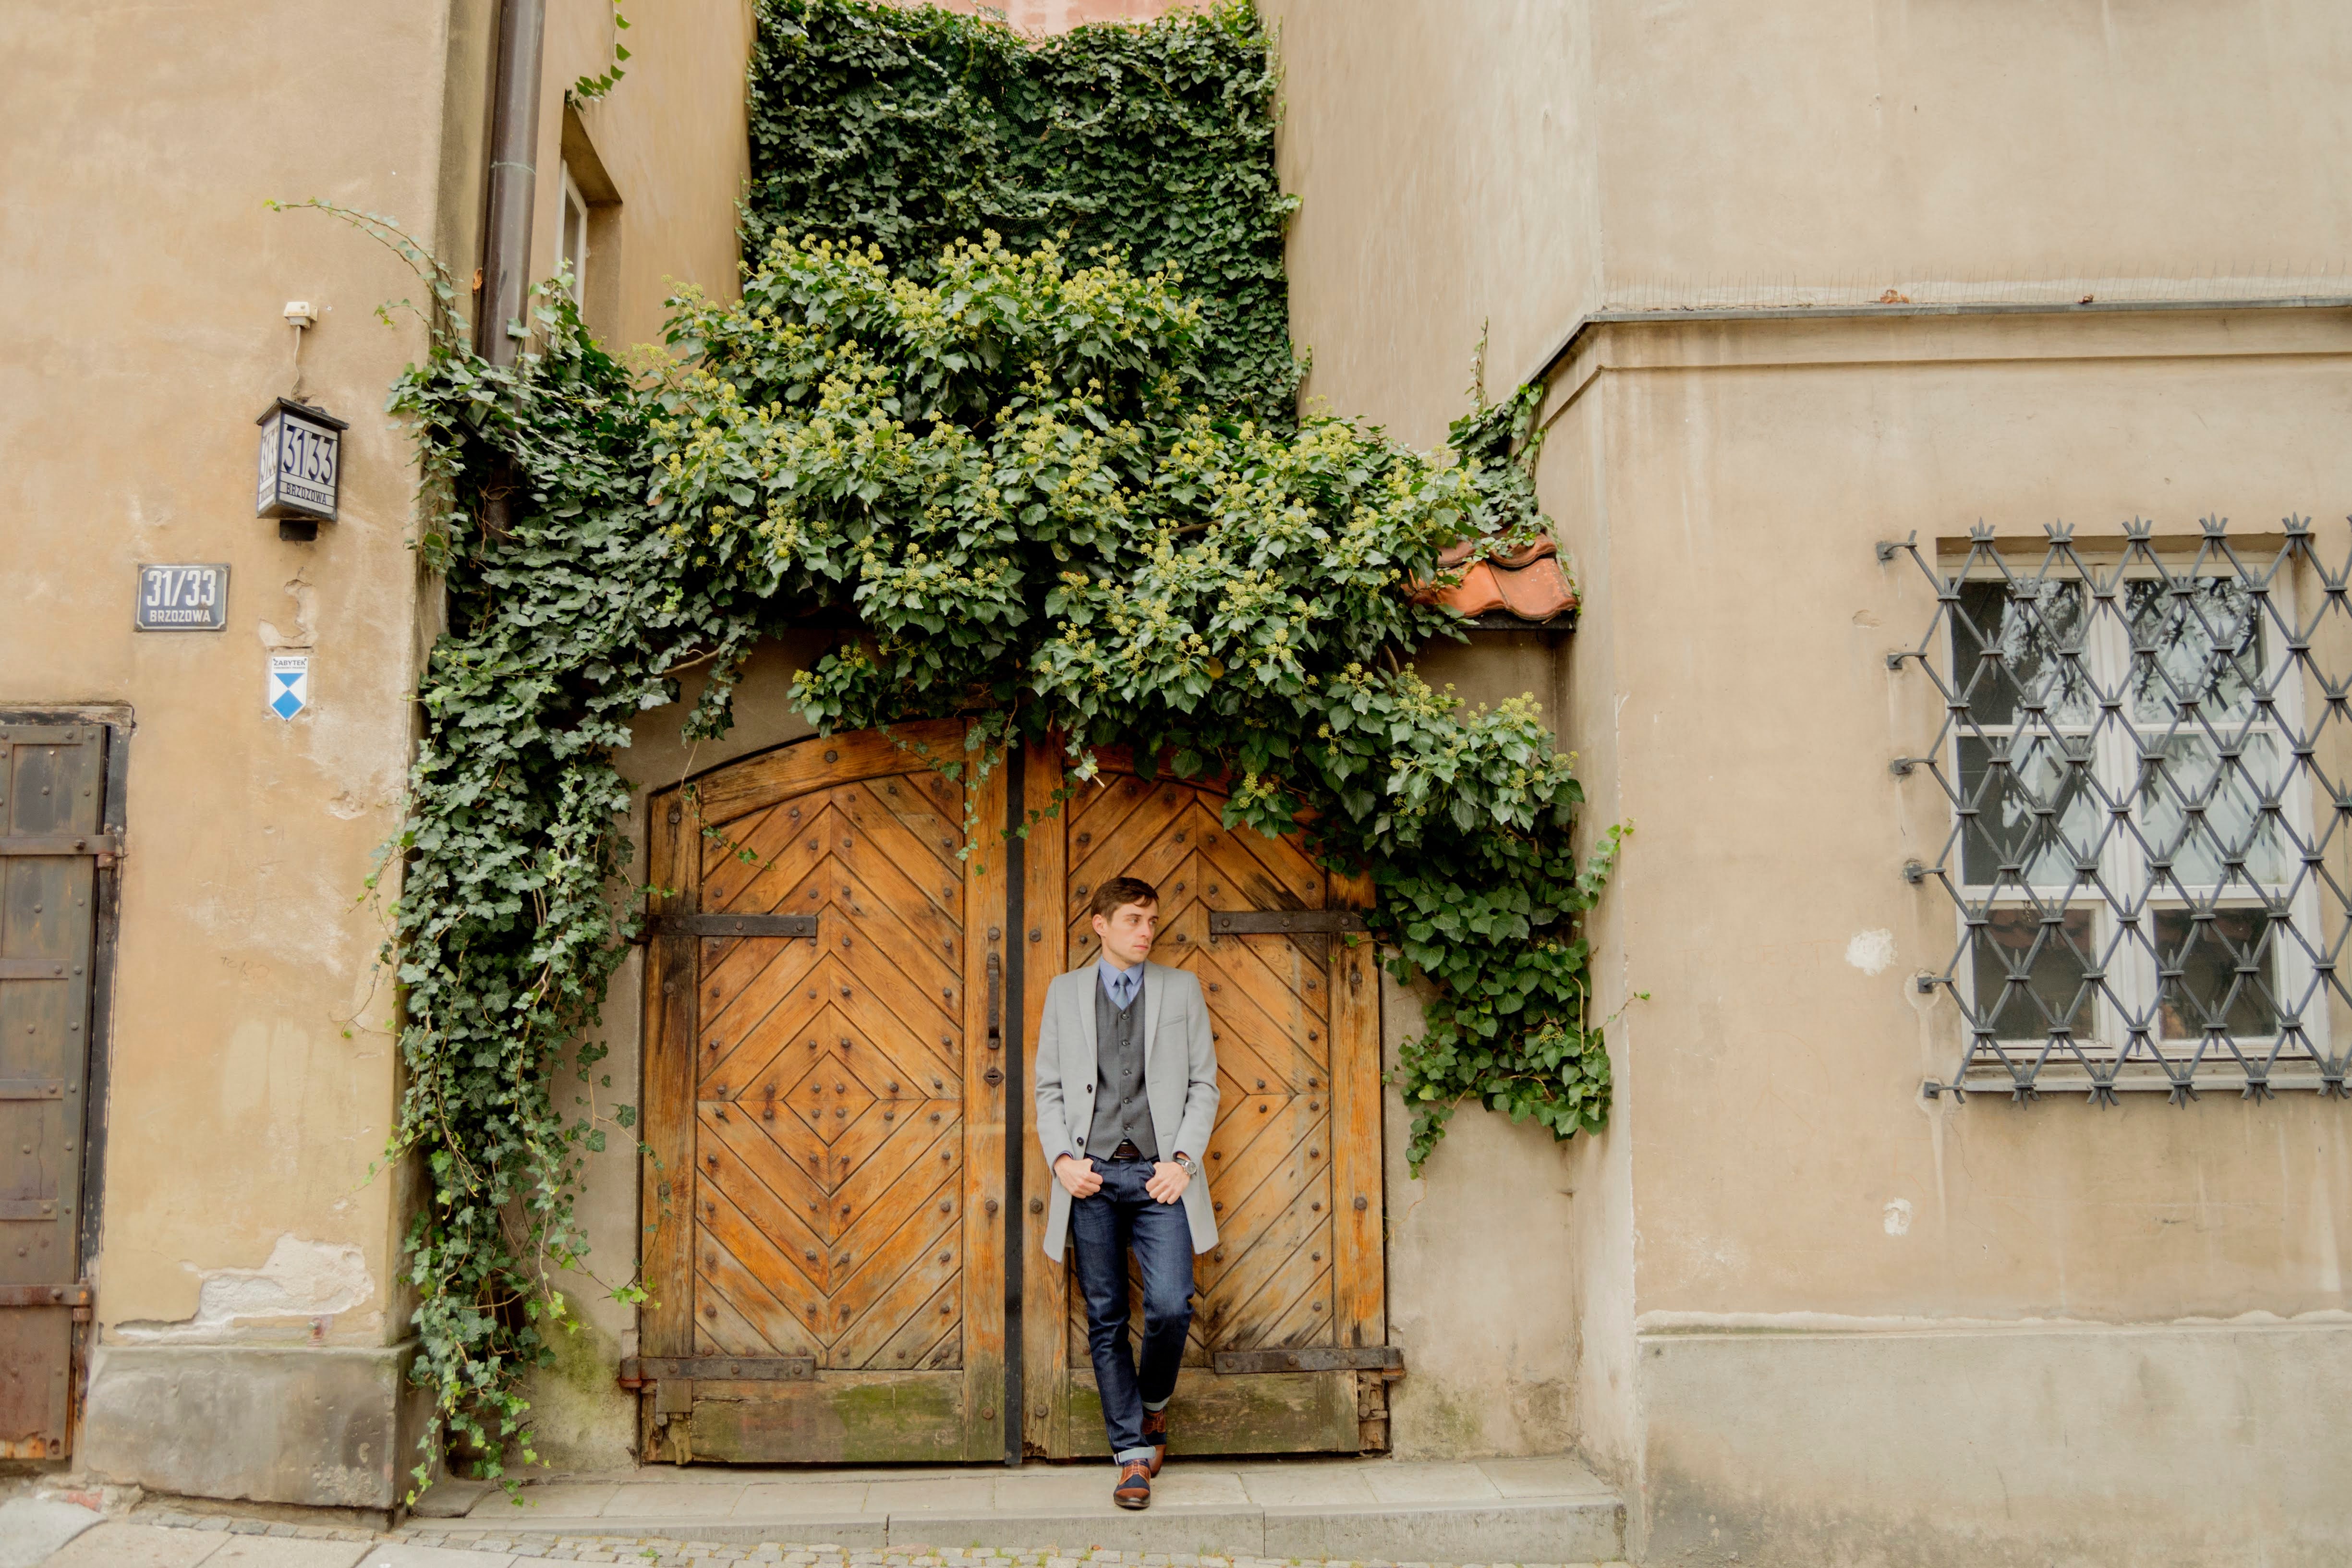
flower, wall, tree, window, door, facade, plant, house, courtyard